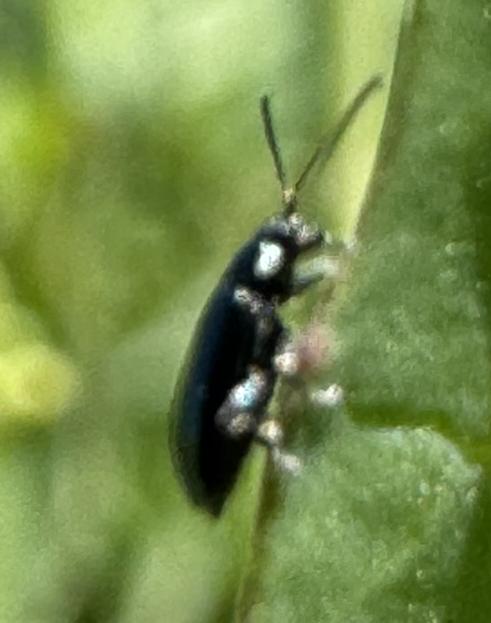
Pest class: crucifer_flea_beetle